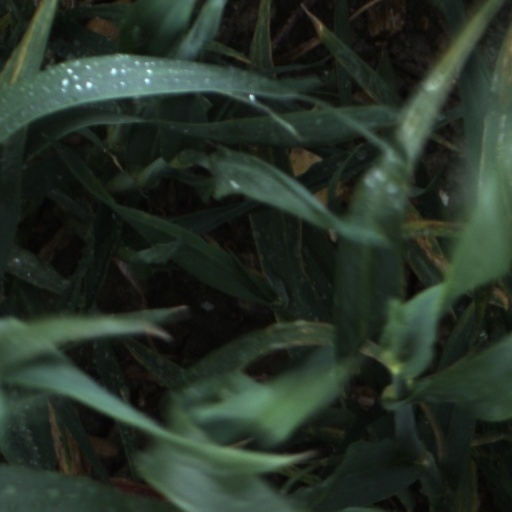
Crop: wheat